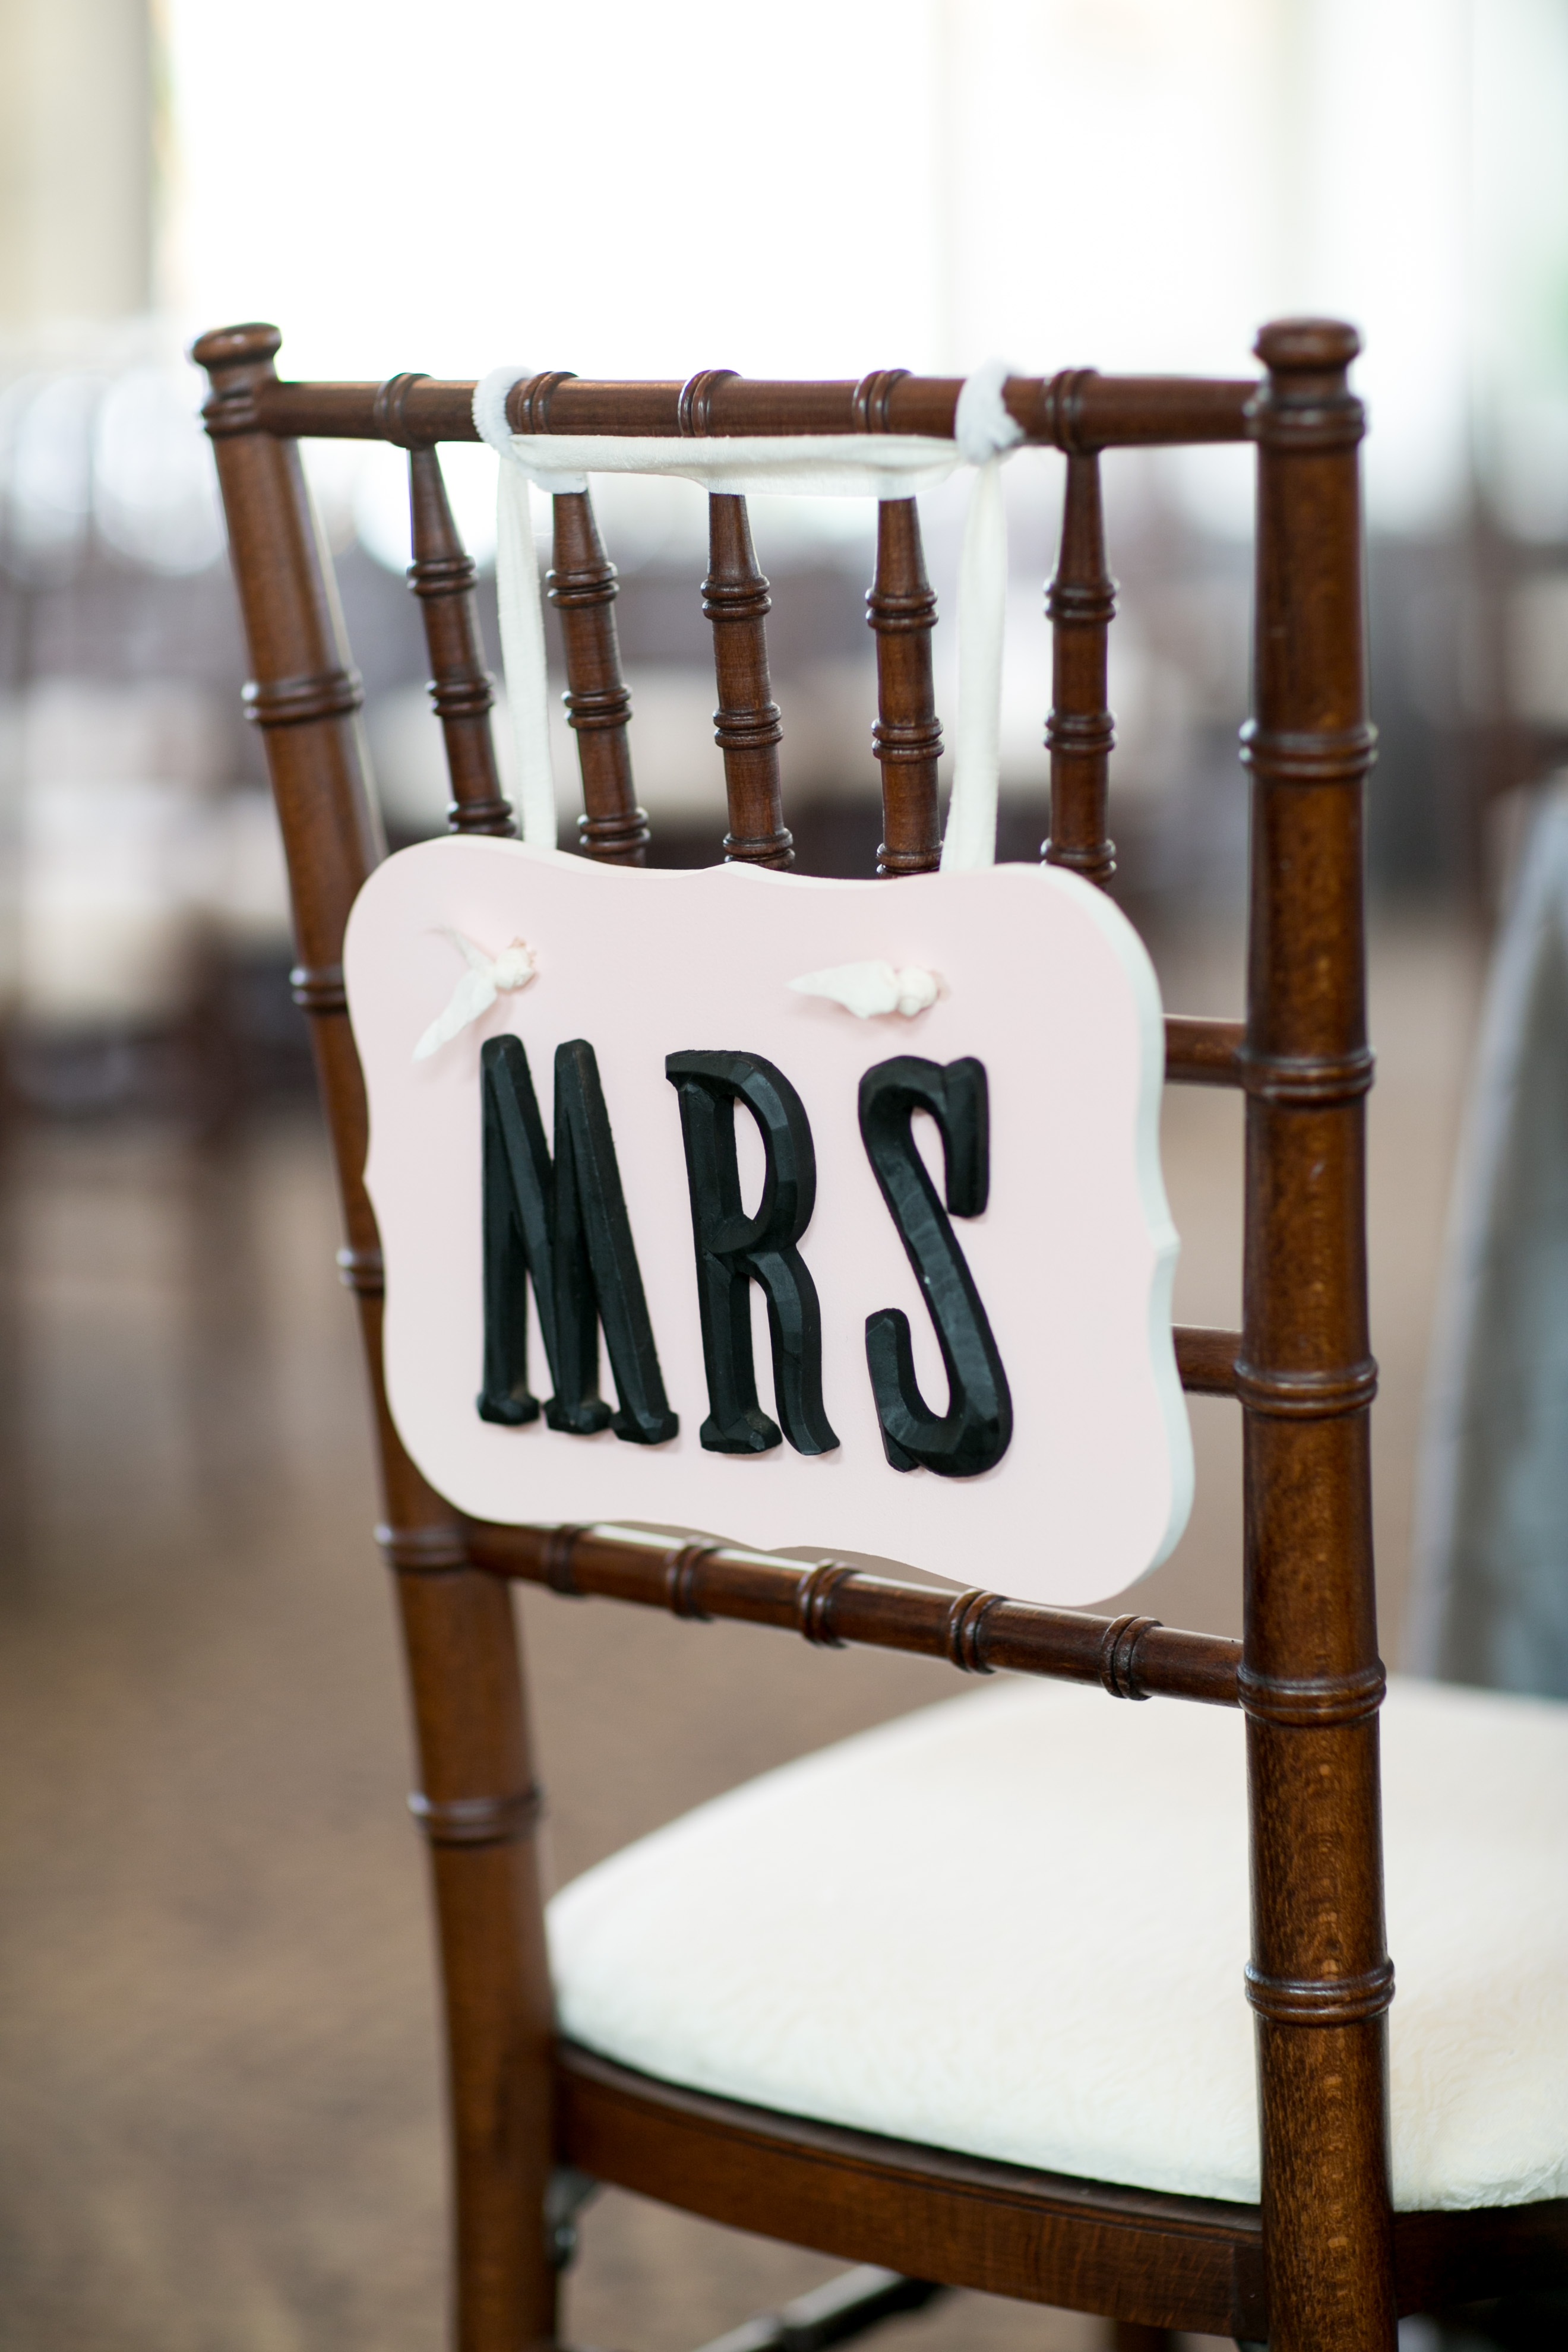
wood, white, chair, spring, furniture, wedding, iron, mrs